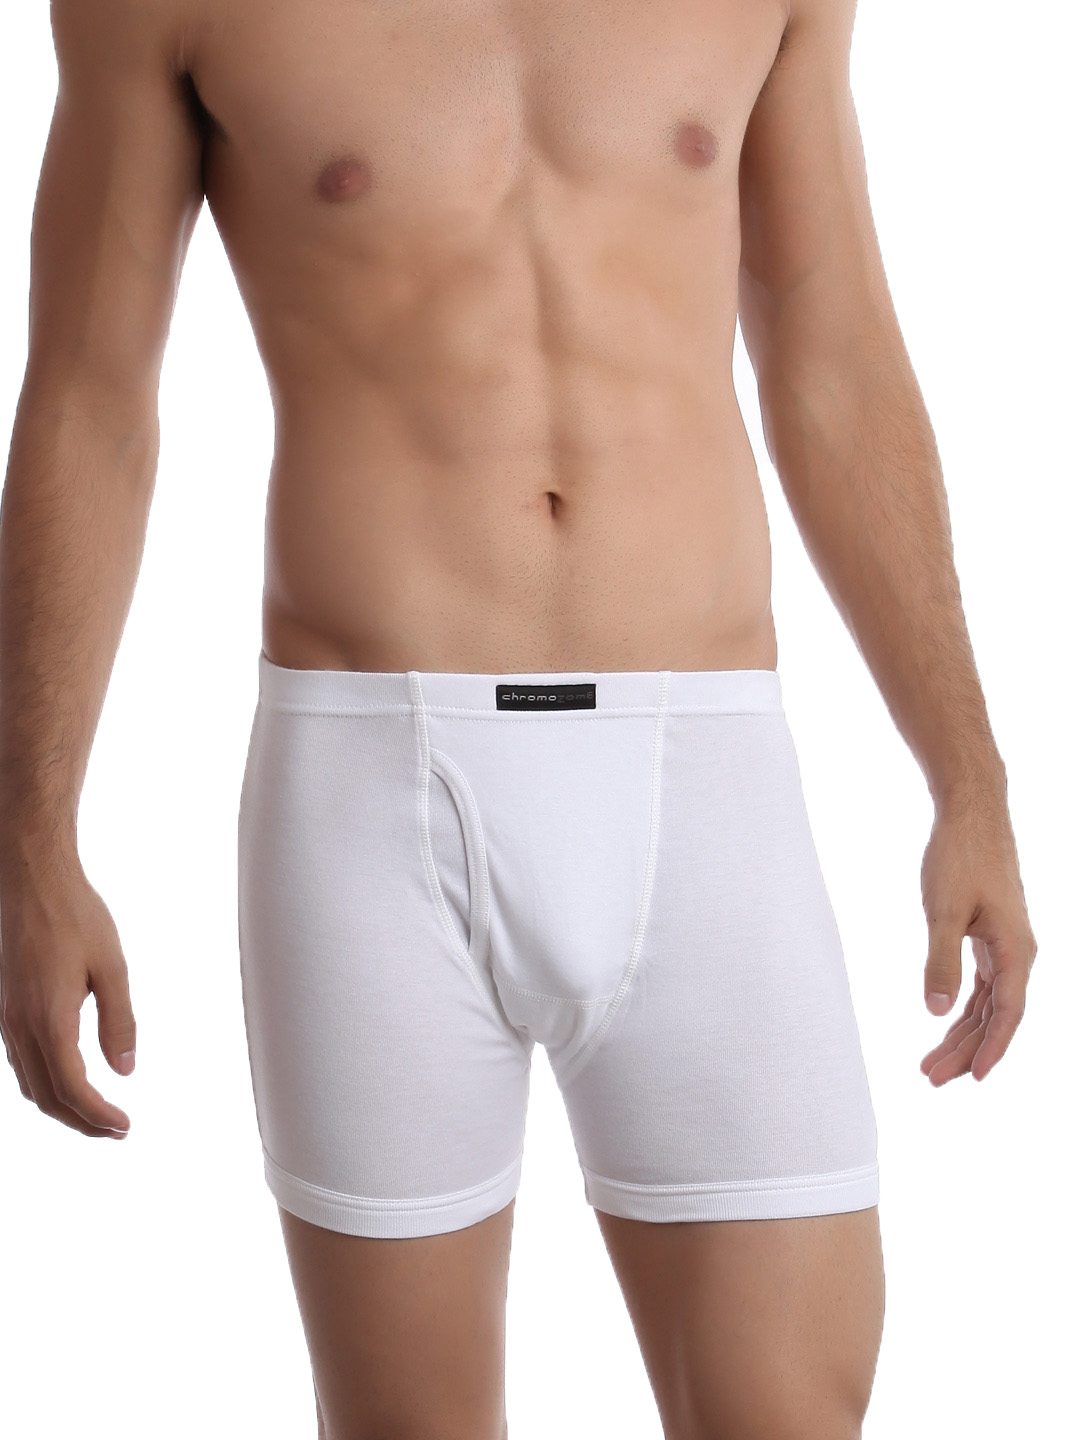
Chromozome Men White Trunks
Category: Apparel / Innerwear / Trunk
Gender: Men
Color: White
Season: Summer 2016
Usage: Casual